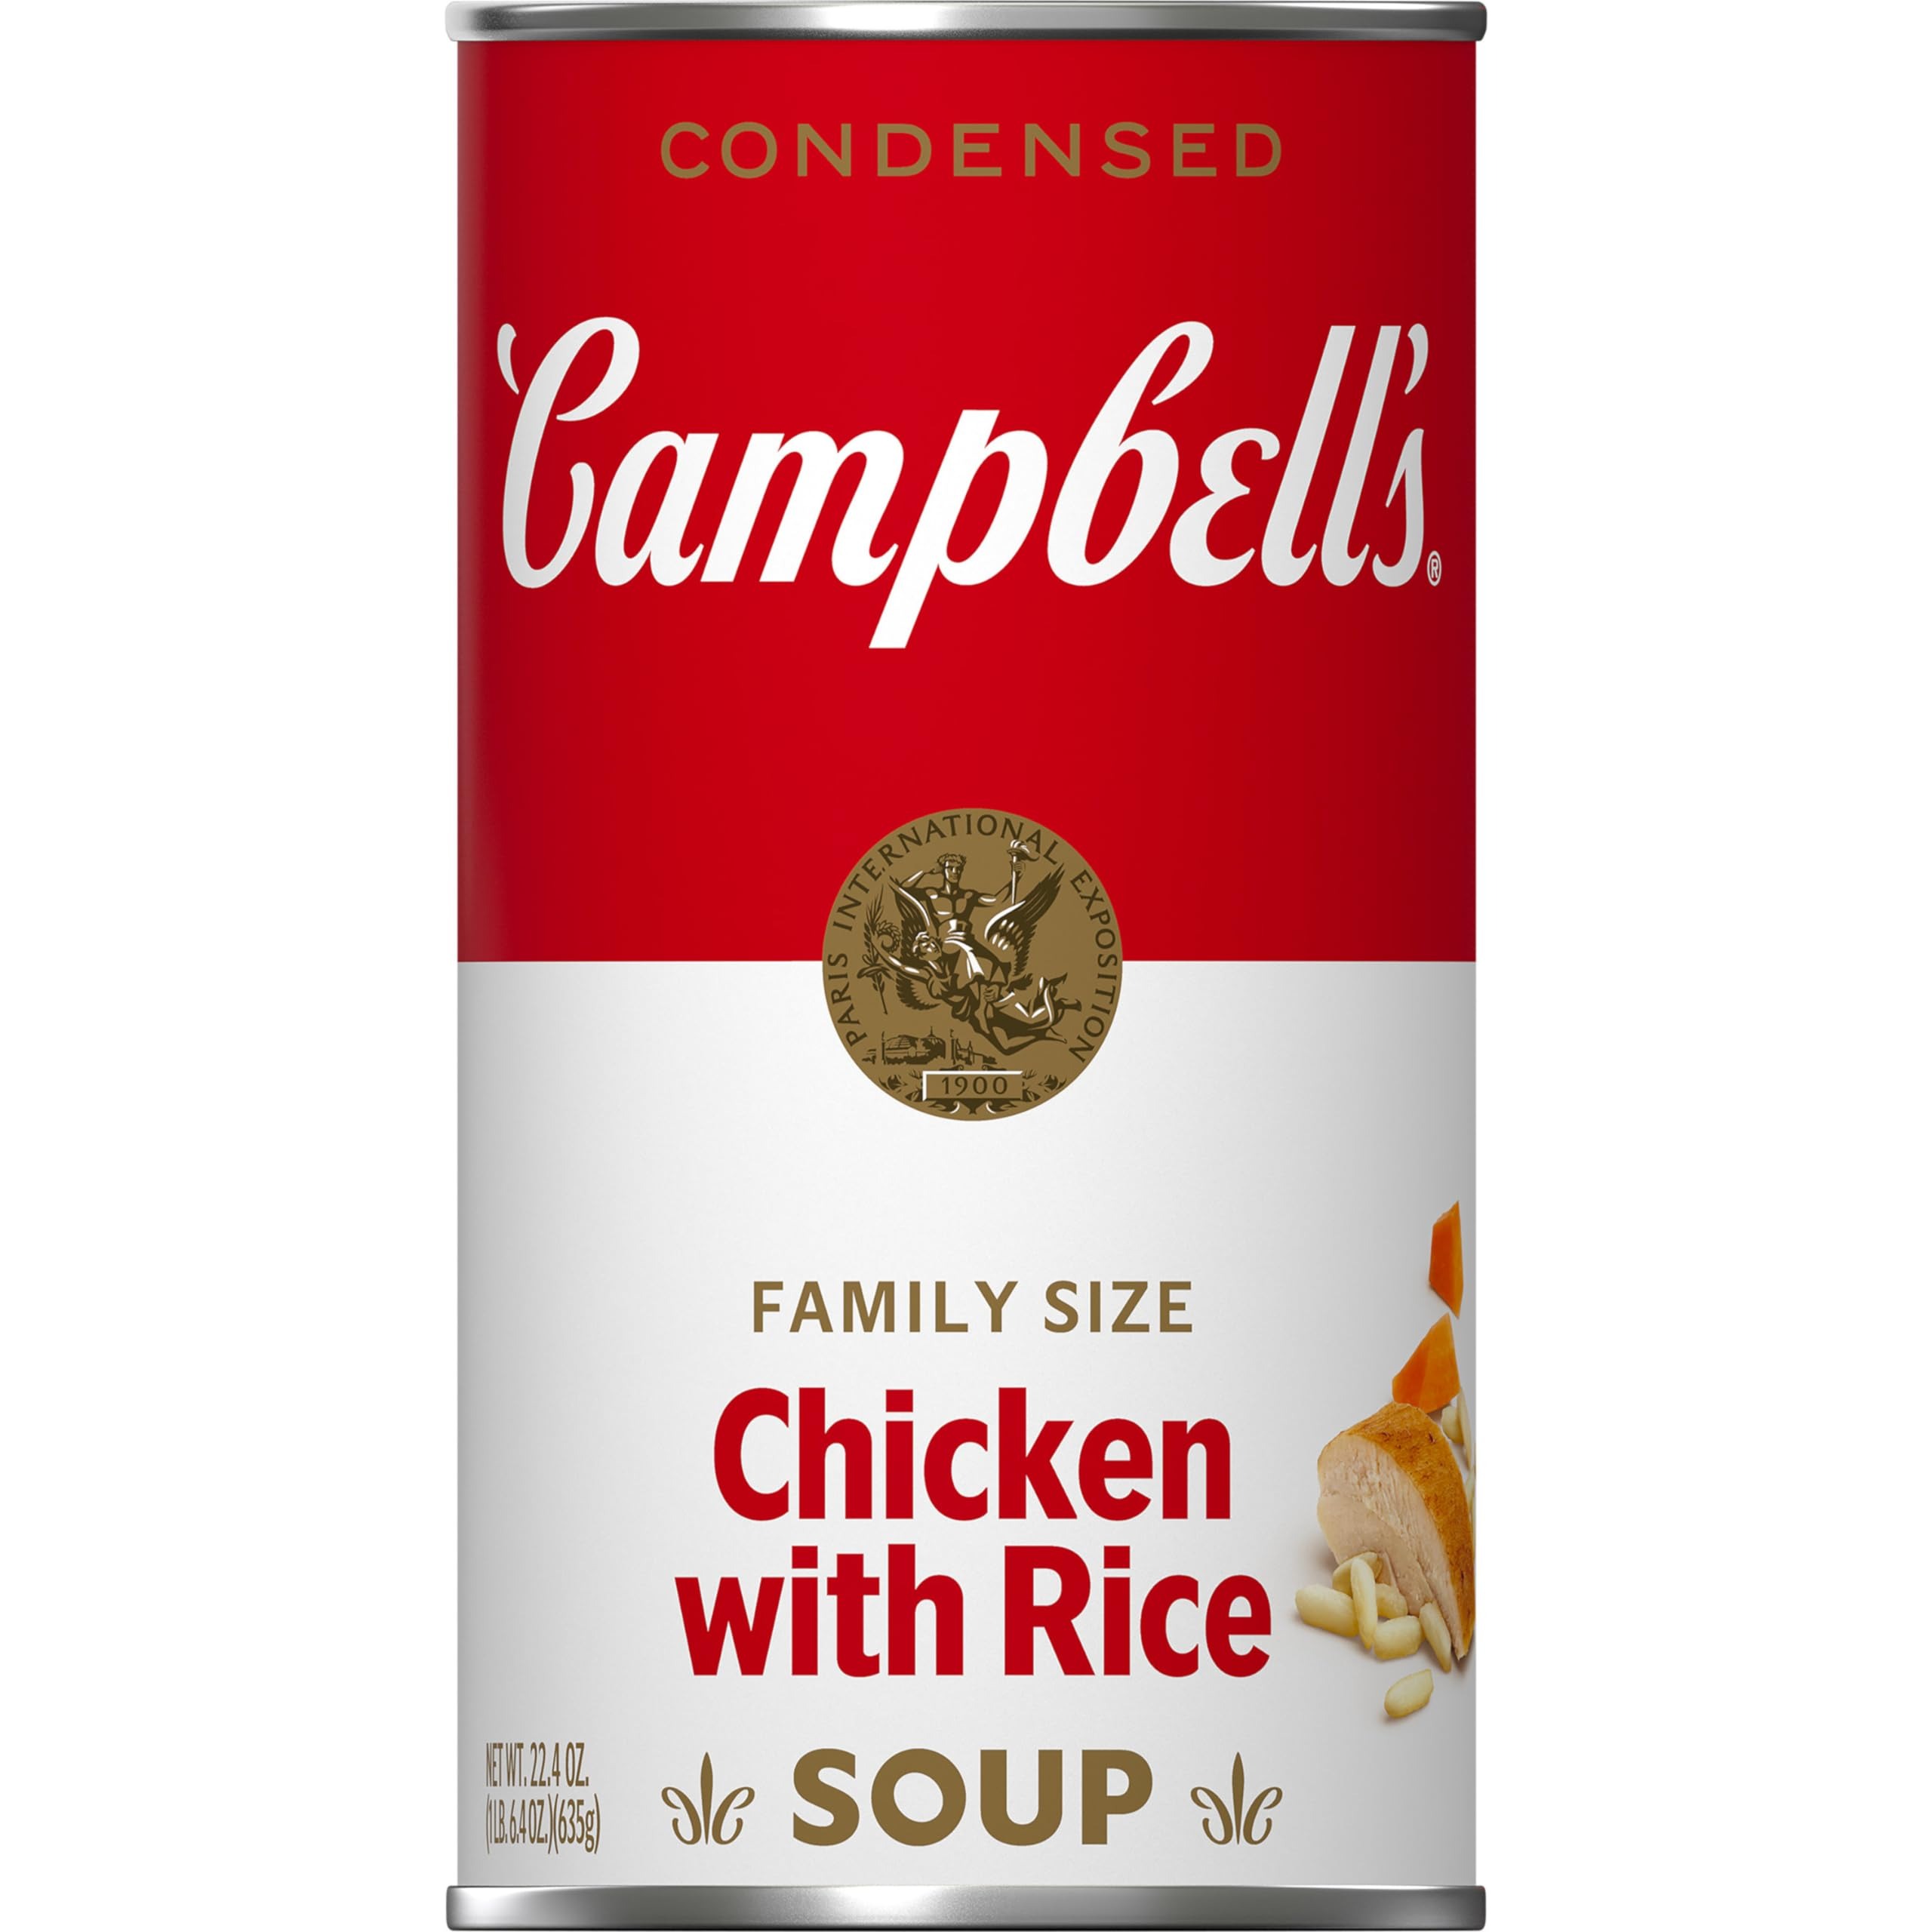
Item Name: Campbell's Condensed Chicken and Rice Soup, 22.4 oz Family Size Can
Bullet Point 1: One (1) 22.4 oz family-size can of Campbell's Condensed Chicken and Rice Soup
Bullet Point 2: Soul-warming chicken soup crafted with perfectly seasoned golden chicken stock, rice, carrots and tender chicken meat with no antibiotics
Bullet Point 3: Top it with Pepperidge Farm Golden Butter Crackers, season it with fresh herbs, or pair it with a sandwich or salad for something quick and easy
Bullet Point 4: This convenient canned soup is a year-round pantry staple and the perfect comfort food on a chilly day or when you're feeling under the weather
Bullet Point 5: Each 22.4 oz family-size can contains about 5 servings of microwave soup and features a non-BPA lining
Value: 22.4
Unit: Ounce

Price: 1.99